Croatia at the 2012 Summer Olympics

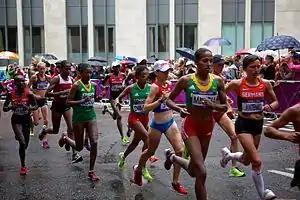
Lisa Stublić (center of the group, wearing a white cap) in the marathon race at the 2012 Olympics

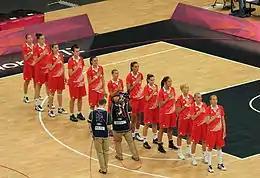
Croatia team singing national anthem prior to their match with Angola in the Group A preliminary rounds at the 2012 Summer Olympics in London. Right to left: Mandir, Jelavić, Mišura, Karčić, Salopek, Vrsaljko, Ciglar, Lelas, Slišković, Mazić, Ivanković, Ivezić.

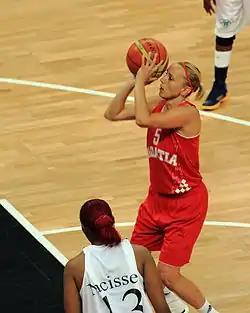
Anđa Jelavić at the 2012 London Olympics

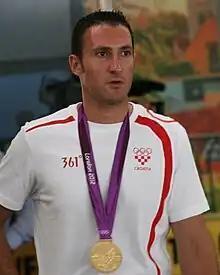
Giovanni Cernogoraz displayed his gold medal in men's trap shooting.

Thanks to the wins at the 2011 ISSF World Cup competitions, 2011 European Shooting Championships and 2012 European Championships for 10 m events, Croatia has earned five quota places in shooting events.